Beatrice deMille

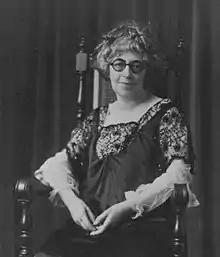

Matilda Beatrice deMille (January 30, 1853 – October 8, 1923) (born Matilda Beatrice Samuel; also known as "Beatrice C. deMille, Agnes Graham, Tillie Samuel, Mrs. Henry deMille)" was an English-American play broker, screenwriter, playwright, theater actress and entrepreneur. She had a part in founding Paramount Pictures. Her sons were pioneering filmmakers Cecil B. DeMille and William C. deMille.